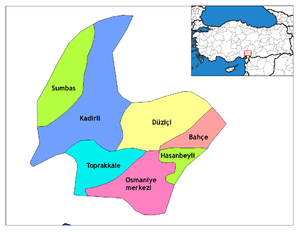
Bahçe est une ville et un district de la province d'Osmaniye dans la région méditerranéenne en Turquie.
Toprakkale est un chef lieu de district de la province d'Osmaniye. C'est un nœud routier et ferroviaire carrefour des routes européennes E90 et E91.
Sumbas est une ville et un district de la province d'Osmaniye dans la région méditerranéenne en Turquie.